History of Bolivia to 1809

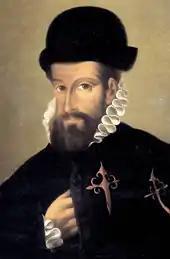

Francisco Pizarro, Diego de Almagro, and Hernando de Luque led the Spanish discovery and conquest of the Inca Empire. They first sailed south in 1524 along the Pacific coast from Panama to confirm the legendary existence of a land of gold called Biru.